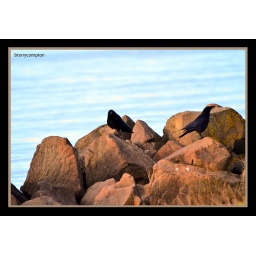
Two crows sitting on a rock at Salt Water Park in Puget Sound.